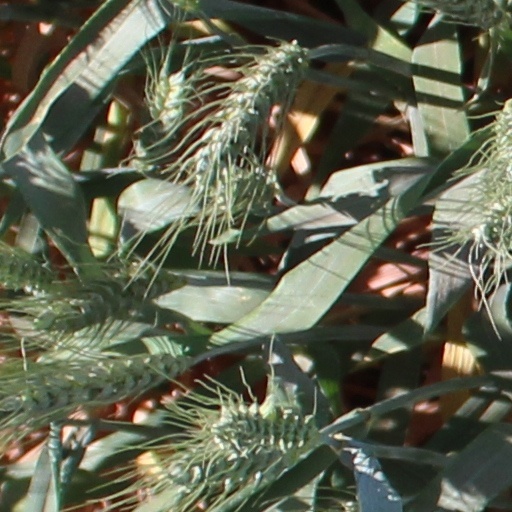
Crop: wheat